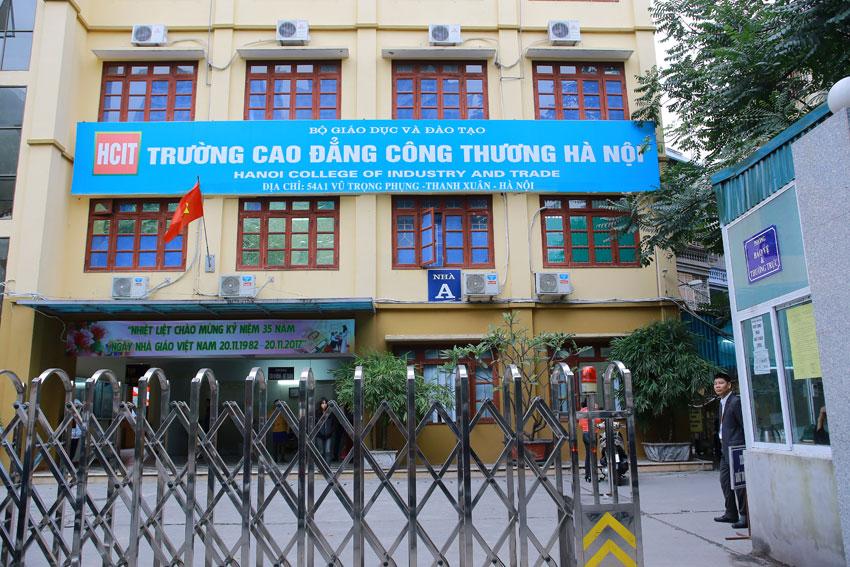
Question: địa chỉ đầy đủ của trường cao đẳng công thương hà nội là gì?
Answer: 54a1 vũ trọng phụng - thanh xuân - hà nội